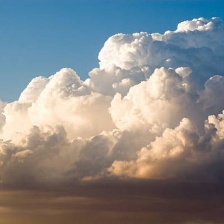
Cloud type: Altocumulus